Roslyn Union Free School District

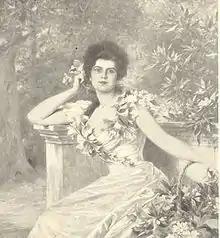

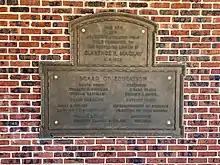
The historic plaque at the high school commemorating the donation of land from the Mackays to the school district.

In 1923, Clarence and Katherine Mackay, both wealthy, famous Roslyn locals, donated a generous portion of their estate, named "Harbor Hill" for the hill of the same name that it sat on, to the school district. This land became the current location of Roslyn High School and its athletic fields, and a new high school opened on that piece of land in 1925 and was designed in the Colonial Revival Style by architect William Bunker Tubby, a relative of a family in town. A plaque commemorates the donation, and was located in the lobby of the original high school. After the building was replaced by the current high school structure in 1970–1971, the plaque was placed in storage for many years. It was re-installed by the visitor entrance of the high school in 2020.